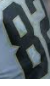
Number: 8